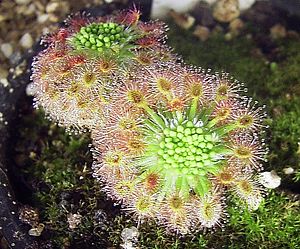
Ynglelegeme
Soldug (Drosera roseana) med ynglelegemer.
Et ynglelegeme er et slags formeringsorgan, der kan være en